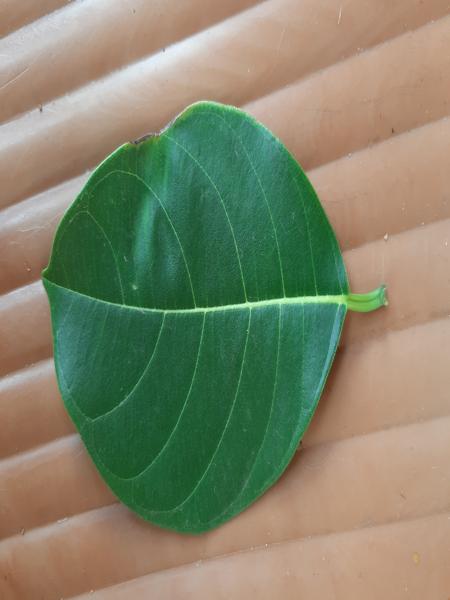
Plant: Jackfruit